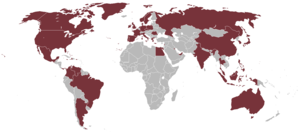
Hard Rock Café / Lande
Lande med Hard Rock Café
Hark Rock Café er en restaurant/café-kæde, som ligger i 50 lande med 134 caféer.